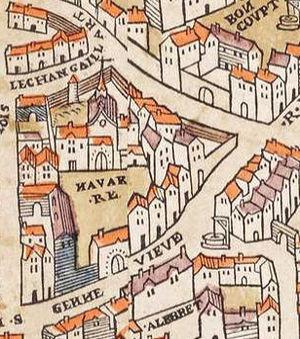
Collège de Navarre sur le plan de Truschet et Hoyau (1550).
La rue de la Montagne-Sainte-Geneviève est une voie du 5ᵉ arrondissement de Paris situé sur la montagne Sainte-Geneviève.
Le collège de Navarre a été fondé en 1304 à Paris grâce à Jeanne Iʳᵉ de Navarre. Épouse de Philippe le Bel, elle lègue son hôtel de la rue Saint-André-des-Arts pour établir rue de la Montagne-Sainte-Geneviève un collège destiné à recevoir des étudiants de sa province.